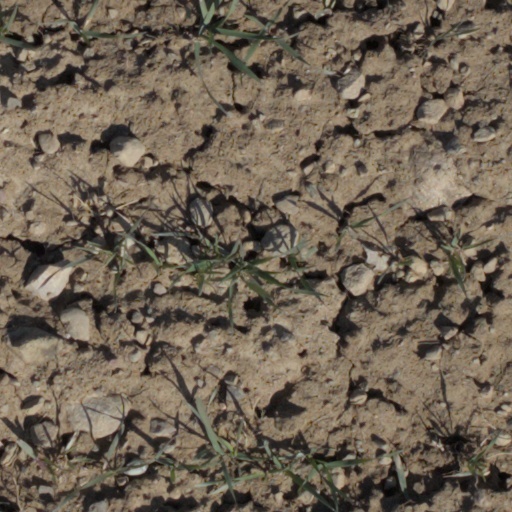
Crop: wheat